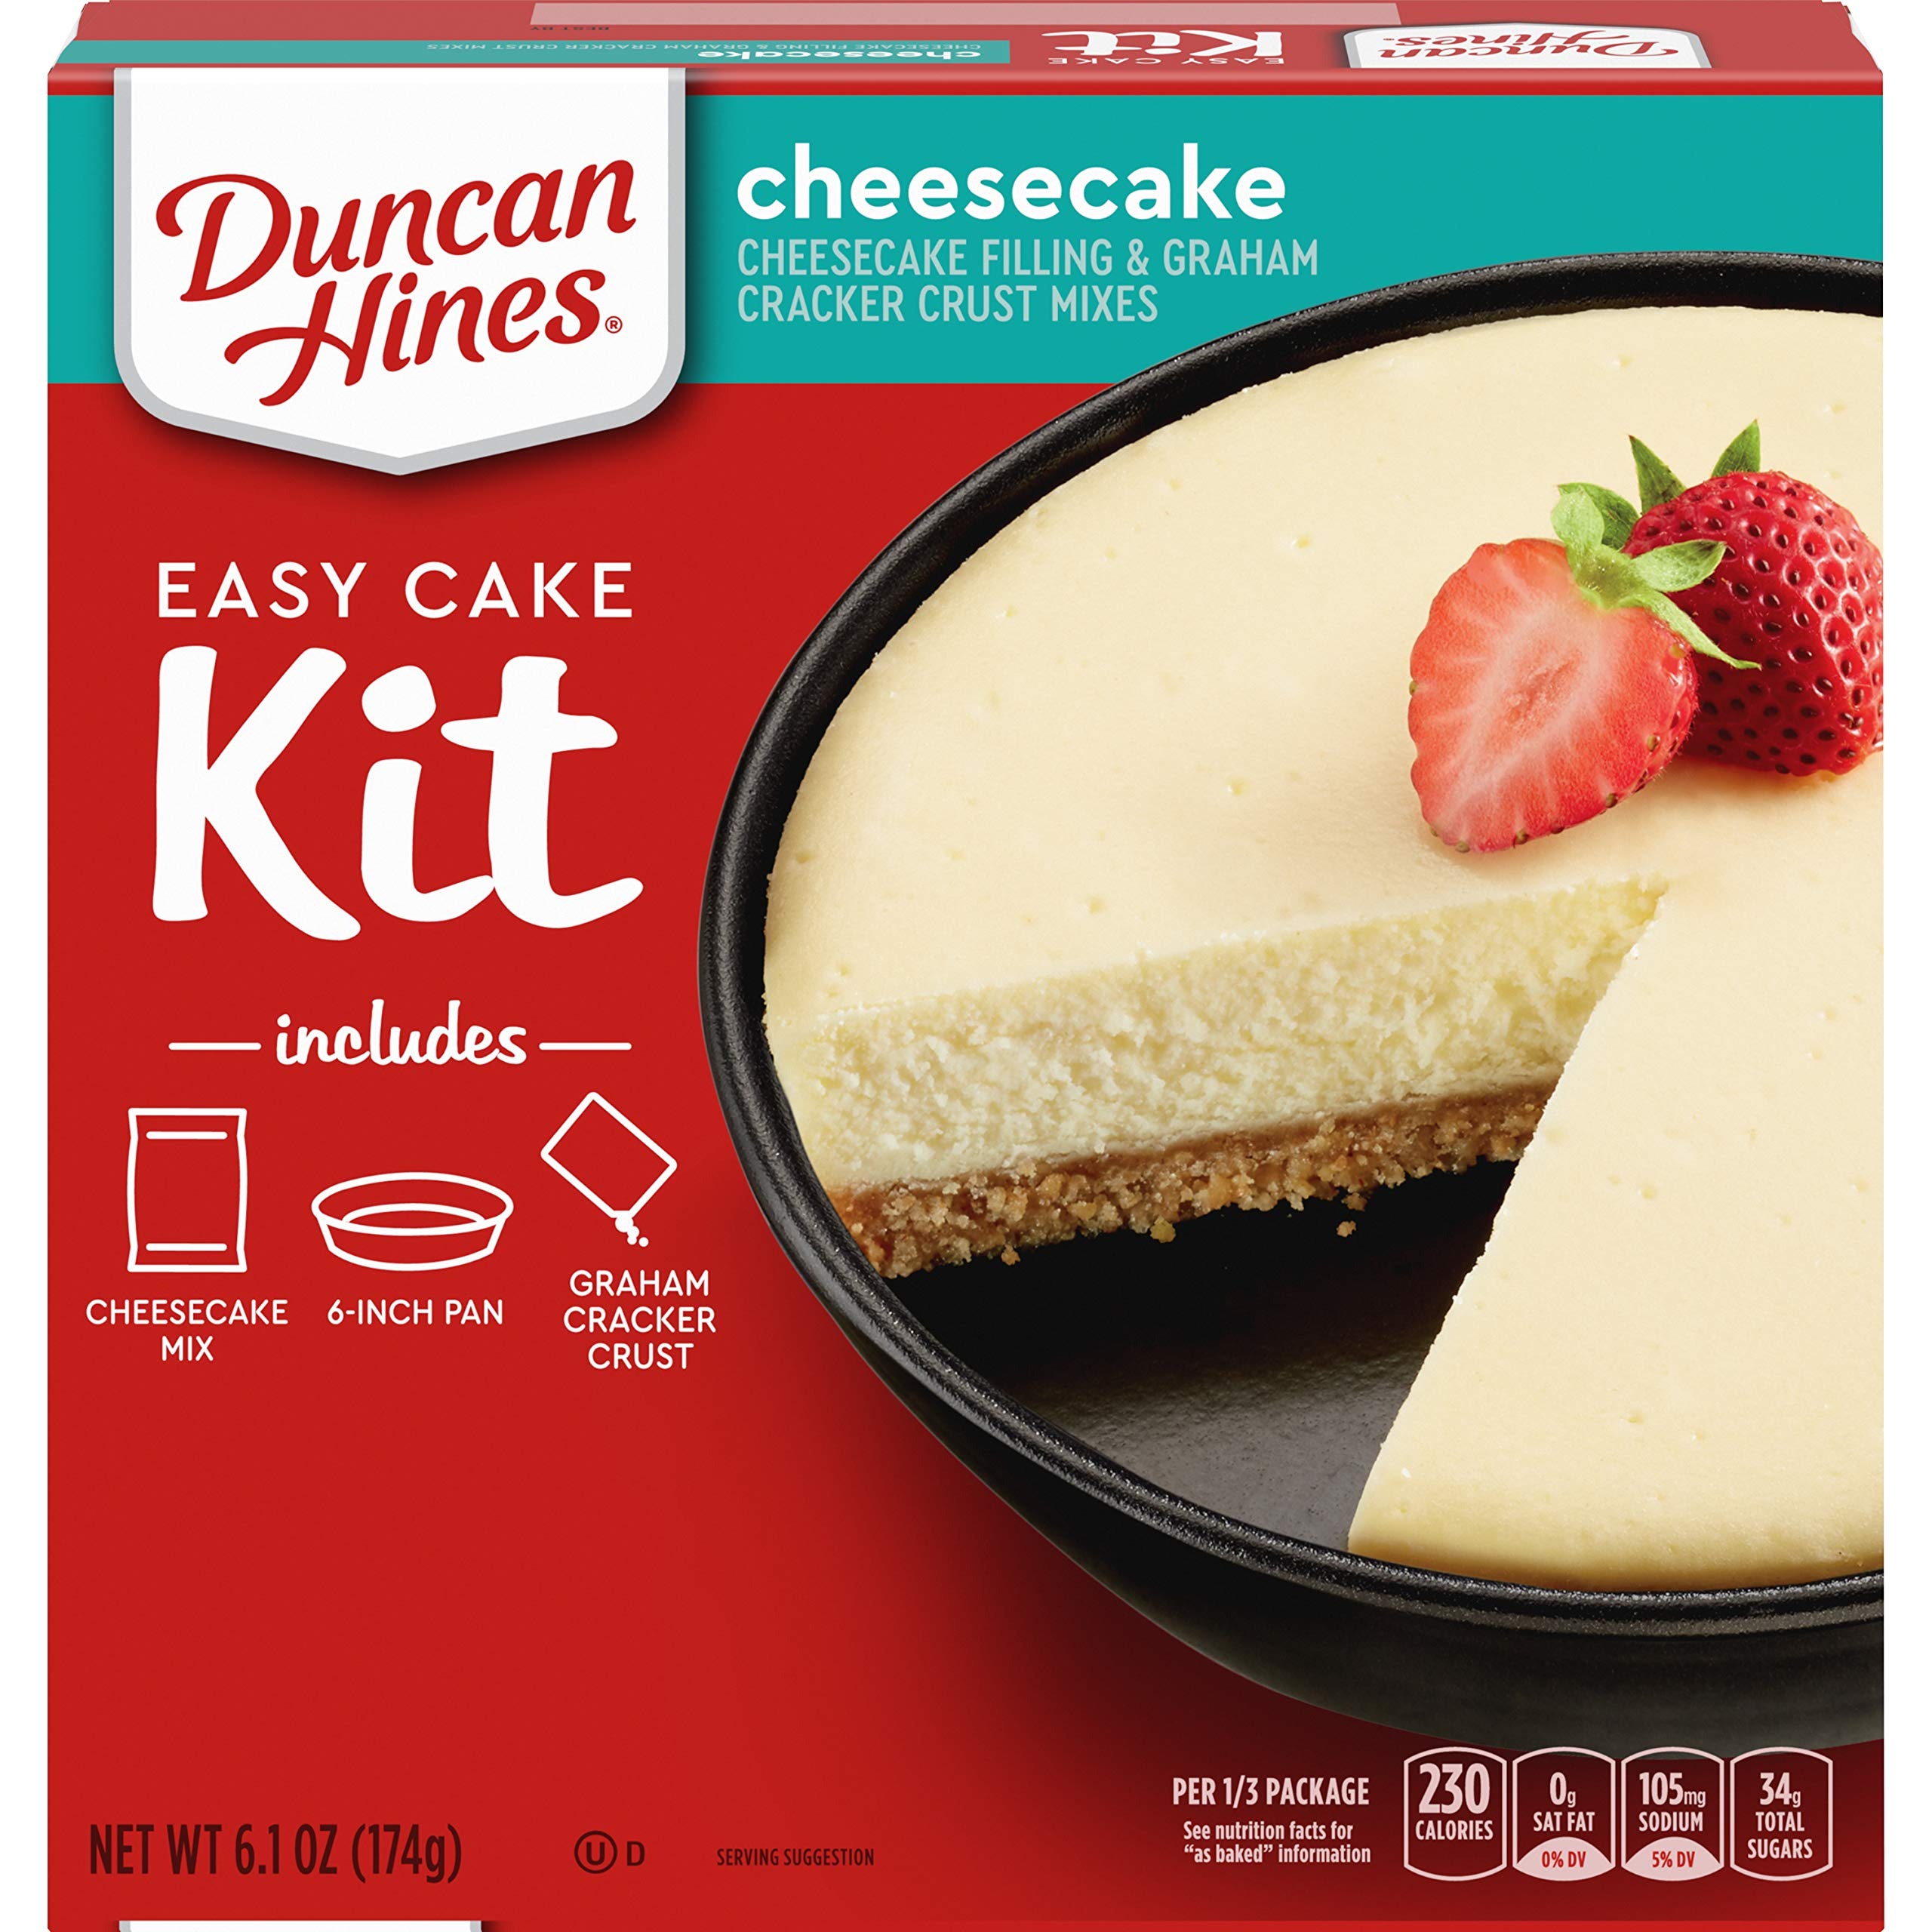
Item Name: Duncan Hines Easy Cake Kit Cheesecake Filling & Crust Mix, 6.1 OZ
Bullet Point 1: One 6.1 oz Duncan Hines Easy Cake Kit Cheesecake Filling & Crust Mix
Bullet Point 2: Delicious, rich cheesecake filling in a tender graham cracker crust
Bullet Point 3: Perfect size for small gatherings and dessert time
Bullet Point 4: Cheesecake mix makes one 6 inch cake with the included cake pan
Bullet Point 5: Simply add melted butter to the crust mix, and blend cream cheese and an egg into the cheesecake mix
Value: 6.1
Unit: Ounce

Price: 7.17